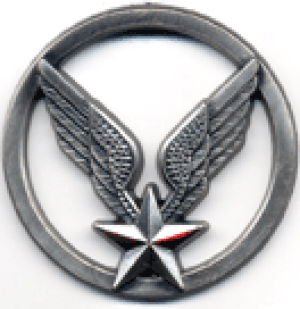
insigne de béret de Aviation légère de l'armée de terre.
Le 6ᵉ régiment d'hélicoptères de combat est une unité de l'aviation légère de l'Armée de terre.
Le 2ᵉ régiment d’hélicoptères de combat est une unité de l'aviation légère de l'Armée de terre.